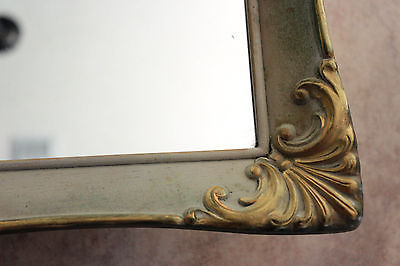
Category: cabinet